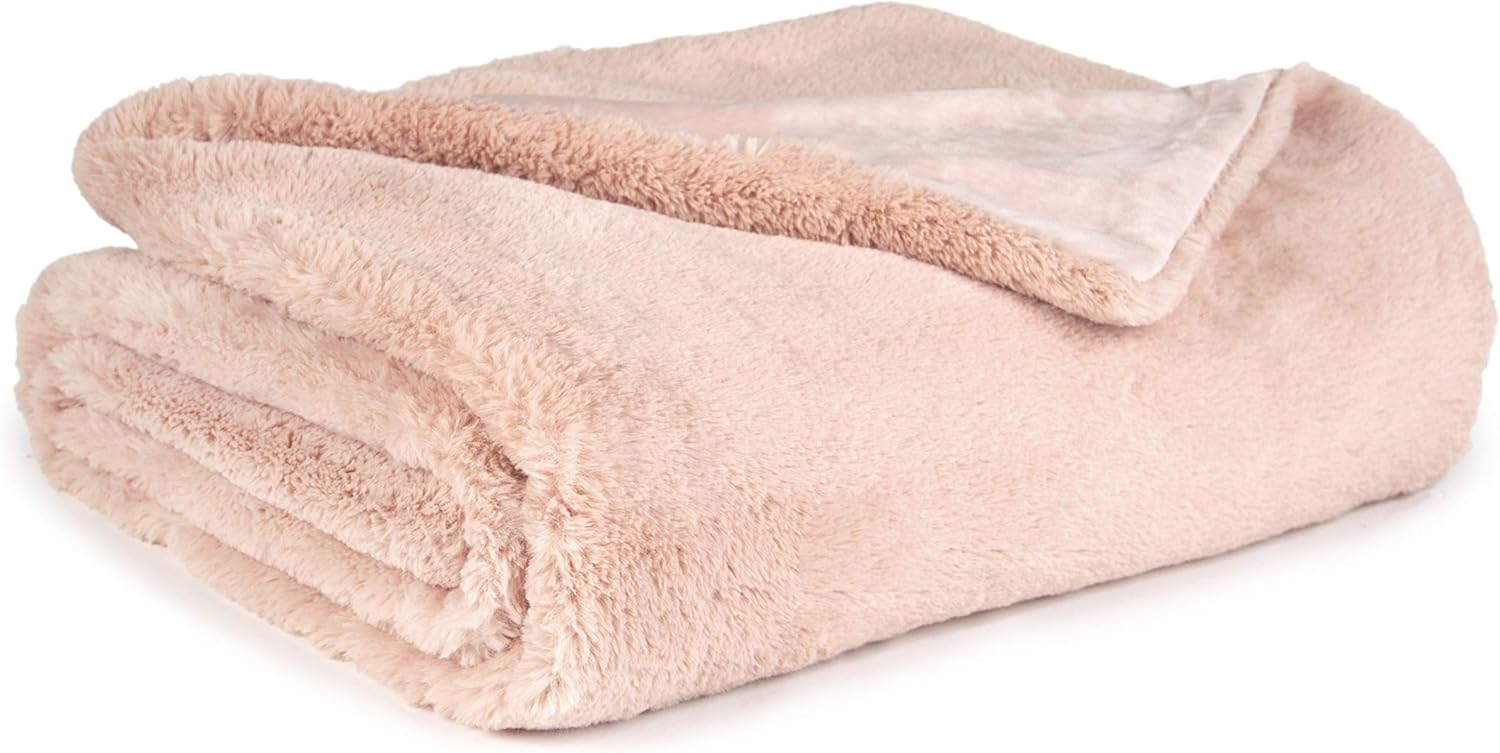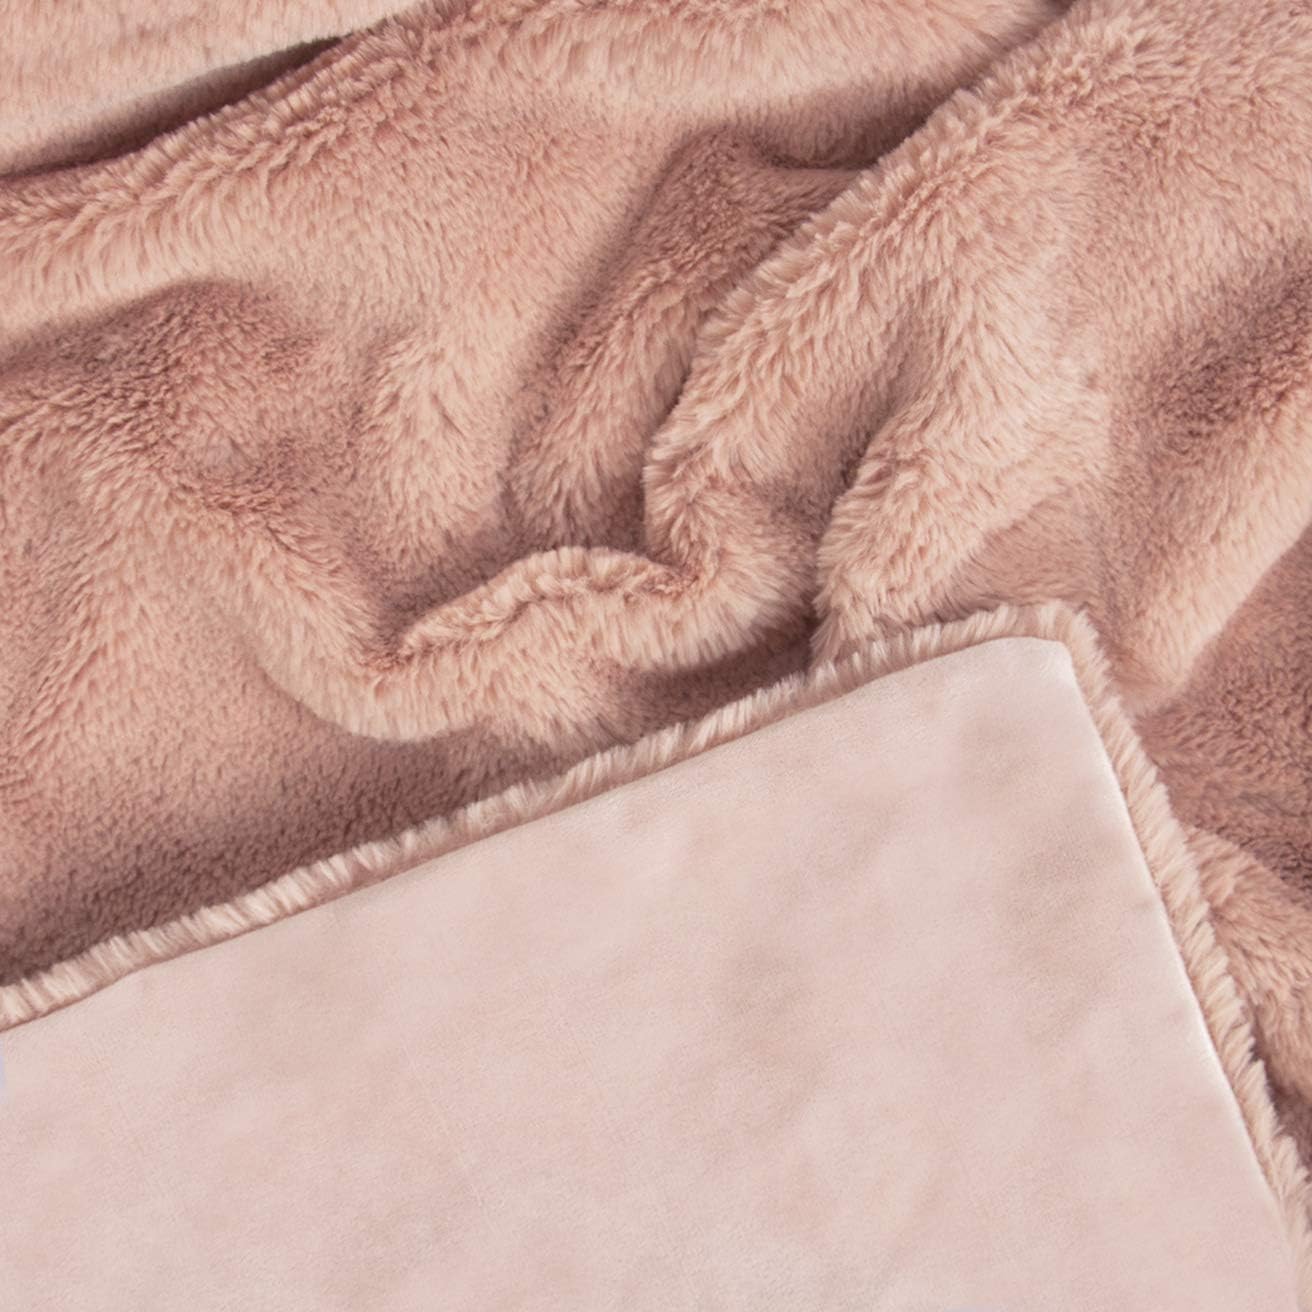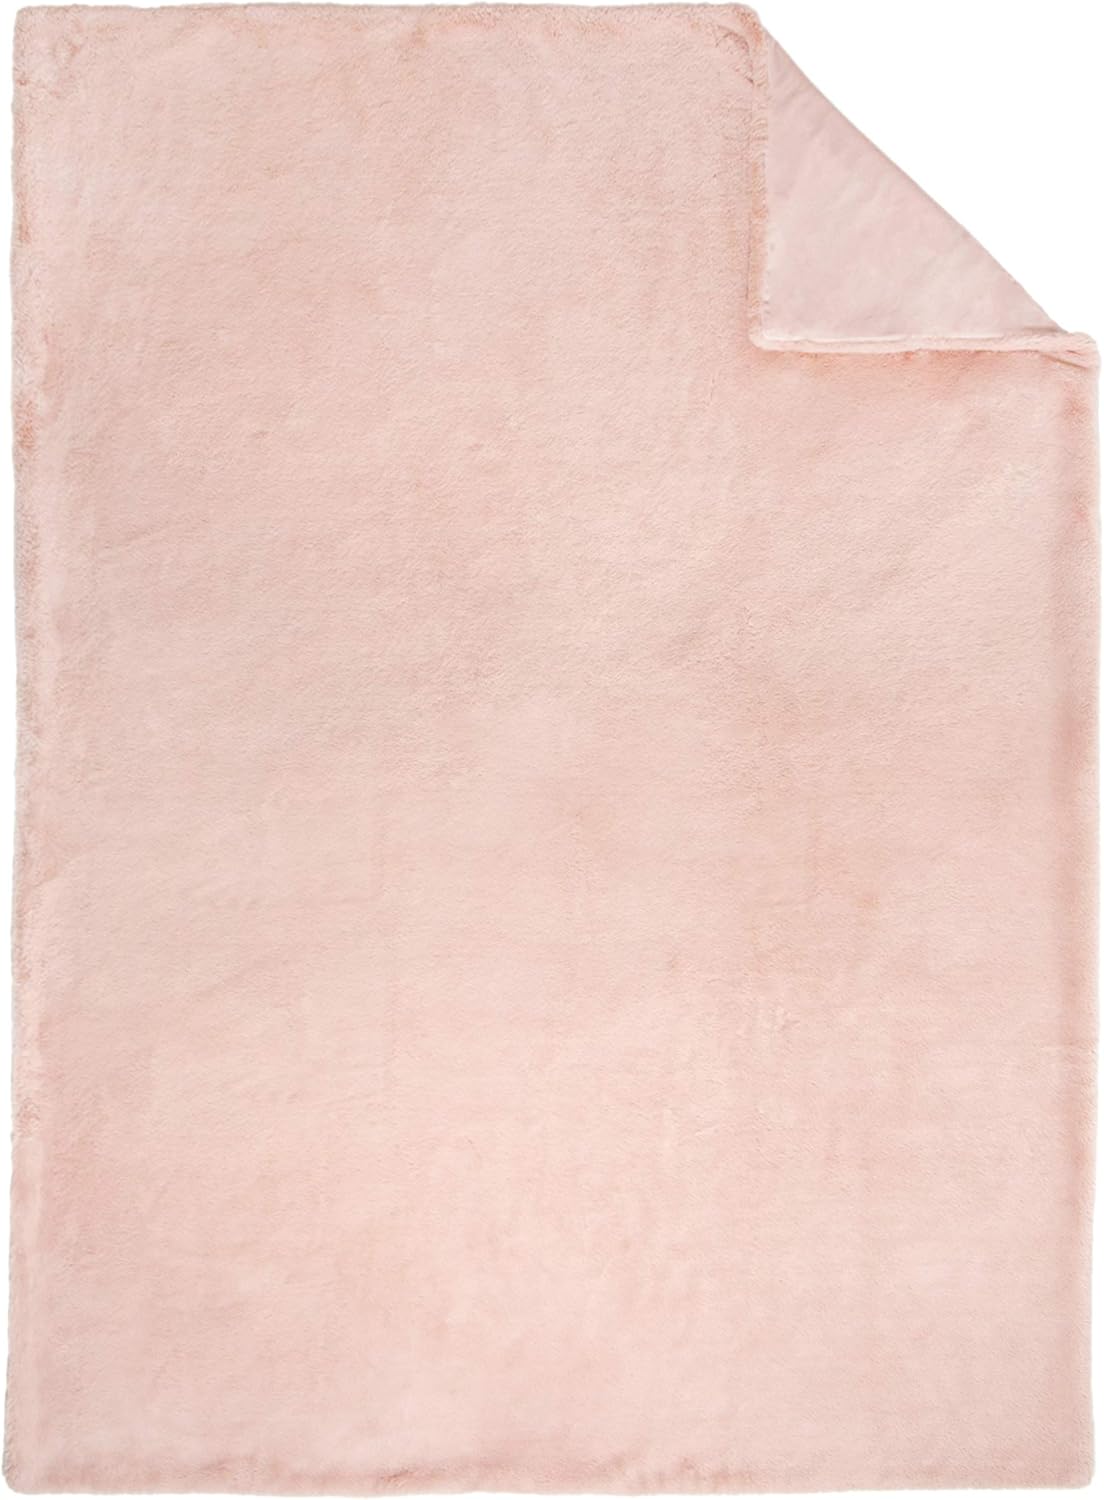
Sleeping Partners Super Soft Double Layer Faux Fur Blanket, 50"x70", Blush, Throw
Category: Amazon Home
Add a level of beautiful sophistication to your decor with Sleeping Partners plush, double layer faux fur throw blanket. Cozy and luxurious, this super-soft and comfy throw adds a glamorous accent to any room. Keep one close by at the end of your bed, on the back of your sofa, or on your favorite reading chair for snuggling up on cold evenings. Available in blush, grey, teal and grape.
Features: 100% Polyester | DIMENSIONS: 50"x70" Double Layered | CARE: Easy Care. Stain Resistant. Machine Wash Cold. Tumble Dry Low. Do Not Bleach. | USE: Super Soft and Luxurious. Use in the bedroom, living room, den or anywhere you want a beautiful, soft accent throw. Coordinates well with a wide range of room decors.